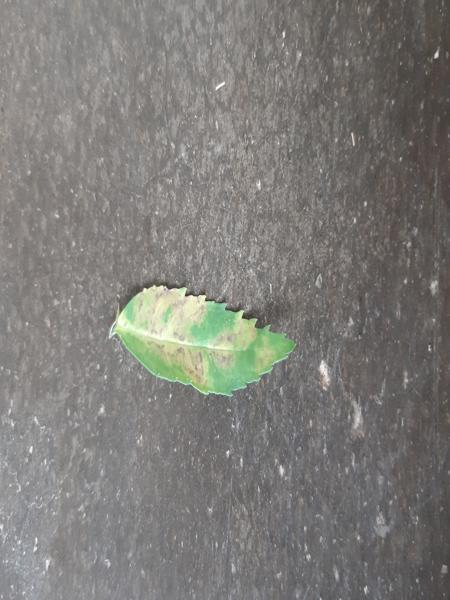
Plant: Marigold